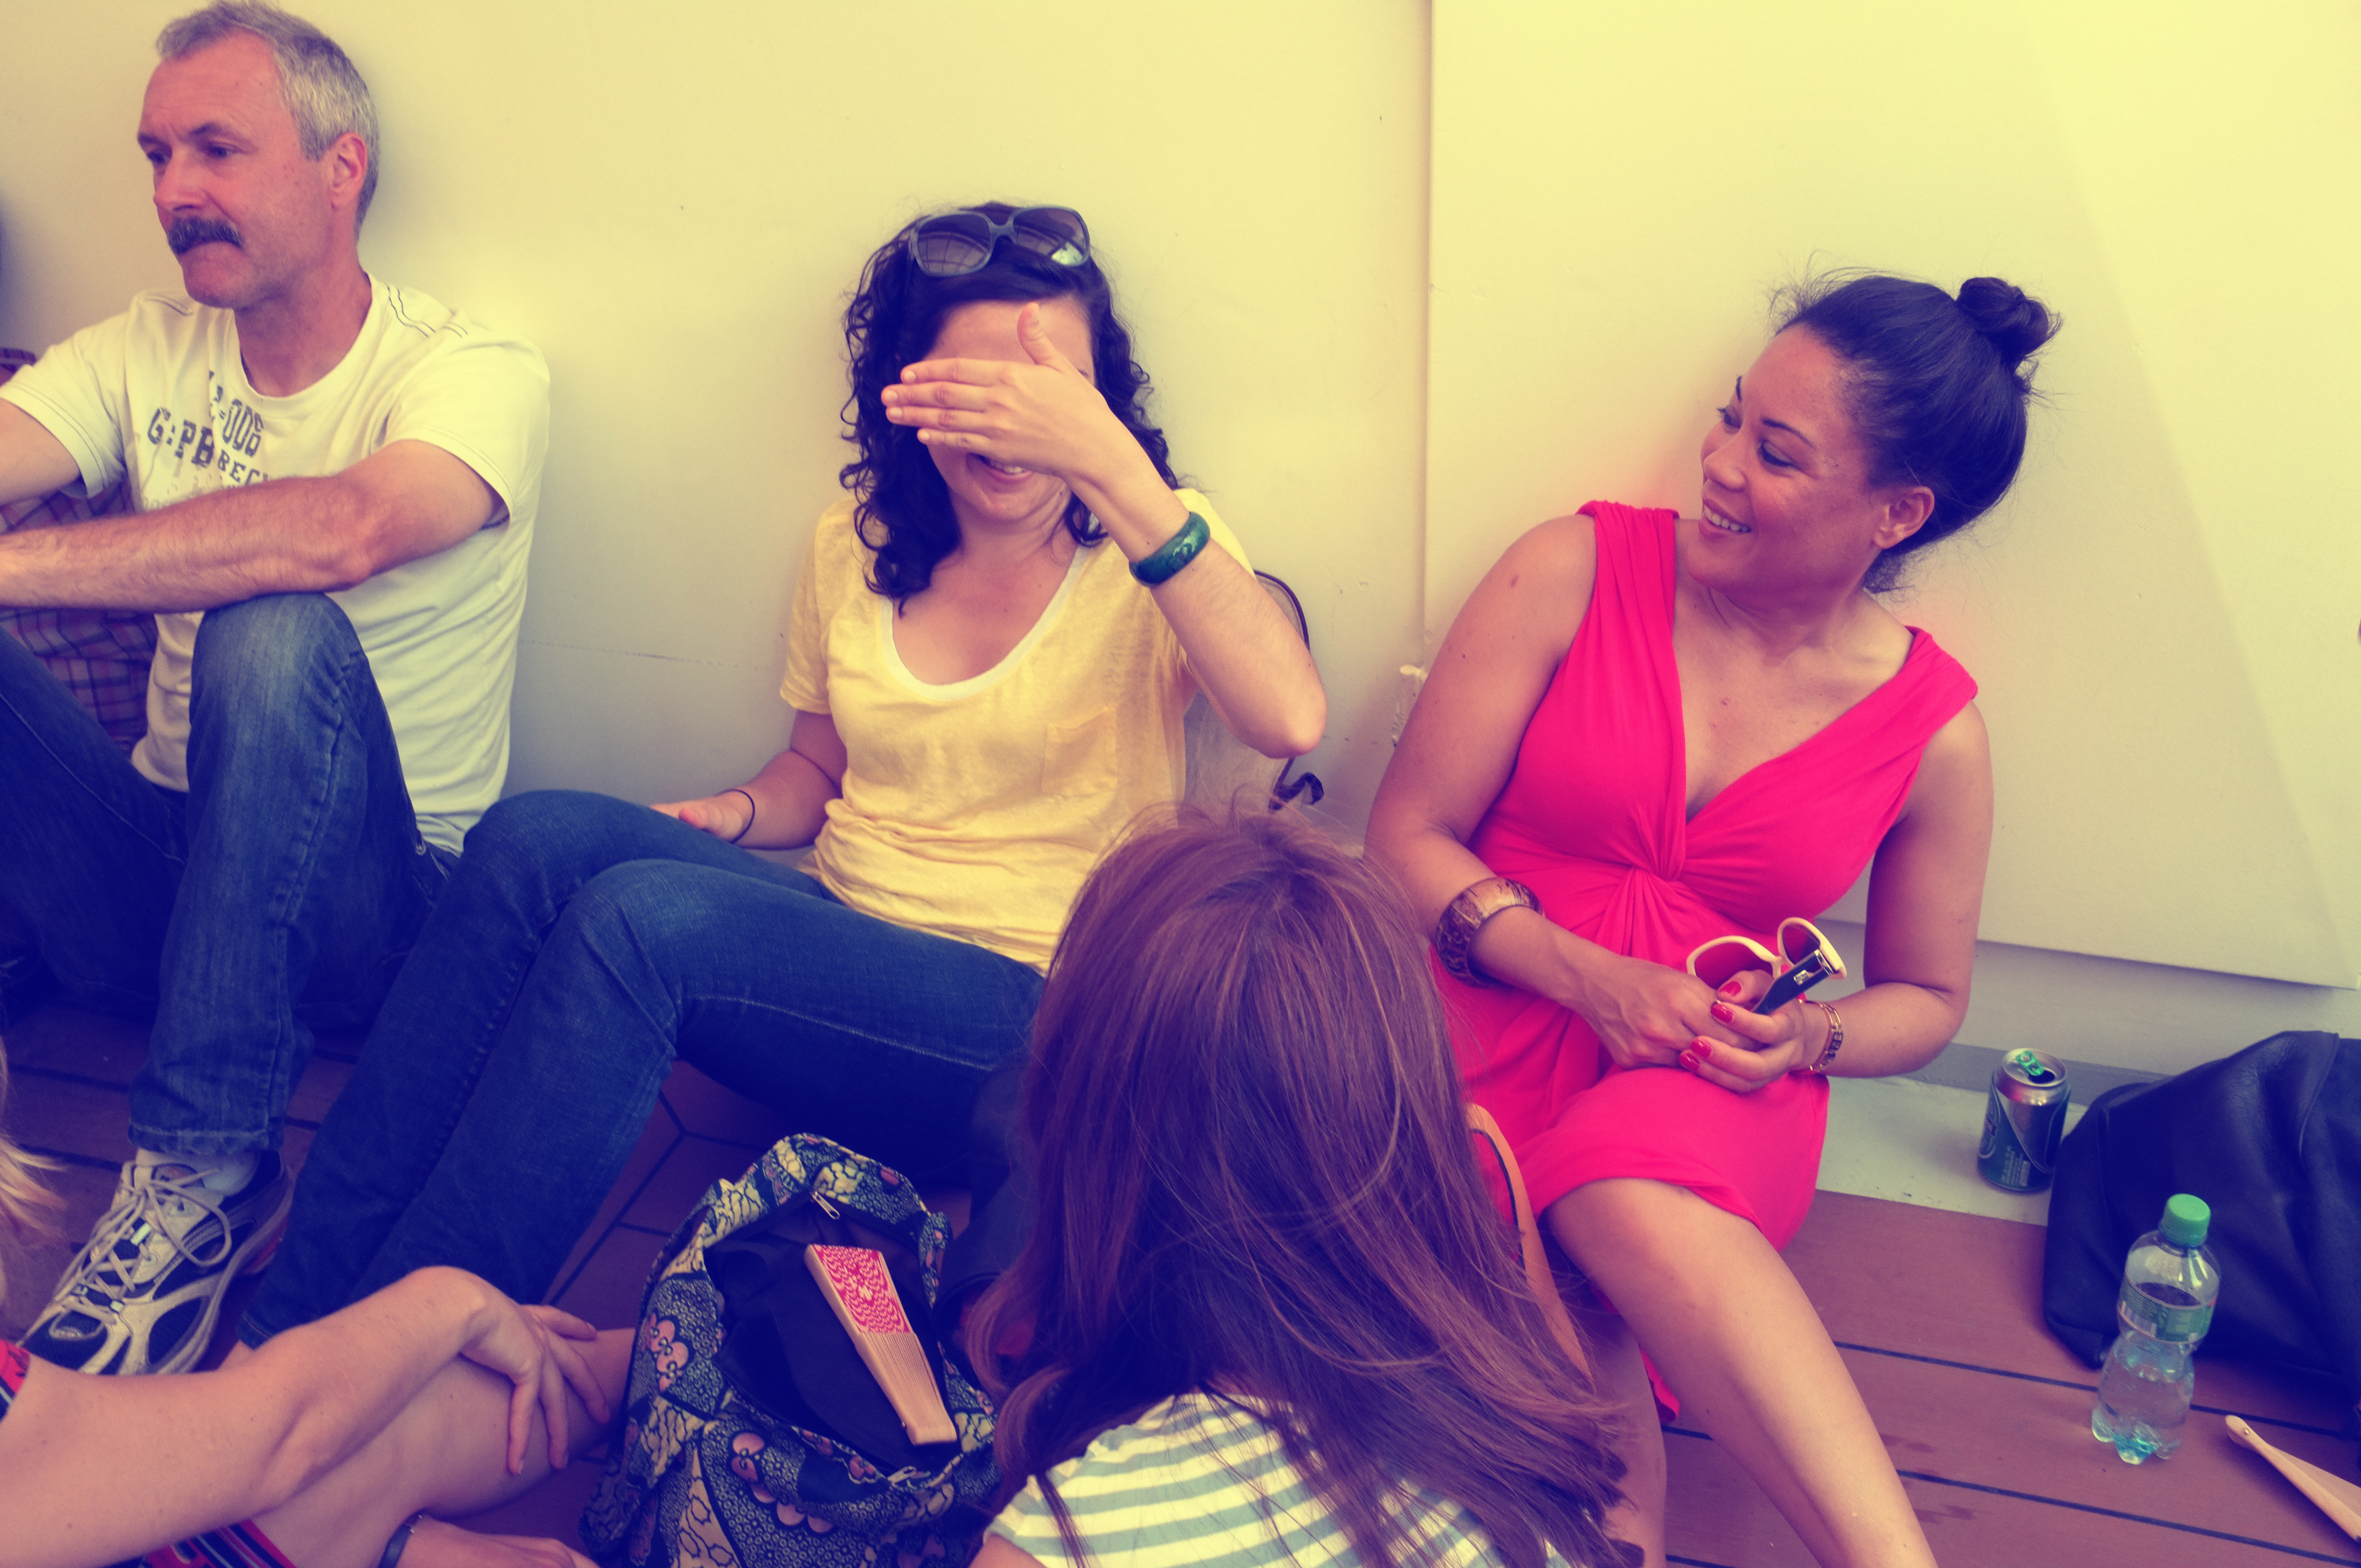
person, boat, street, urban, fujifilm, color, blue, jazz, 2012, fun, x100, party, singing, switzerland, fuji, montreux, finepixx100, jazzboat, social group